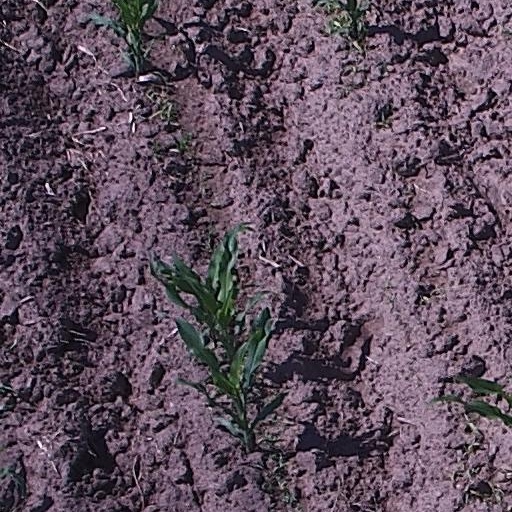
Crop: maize; corn